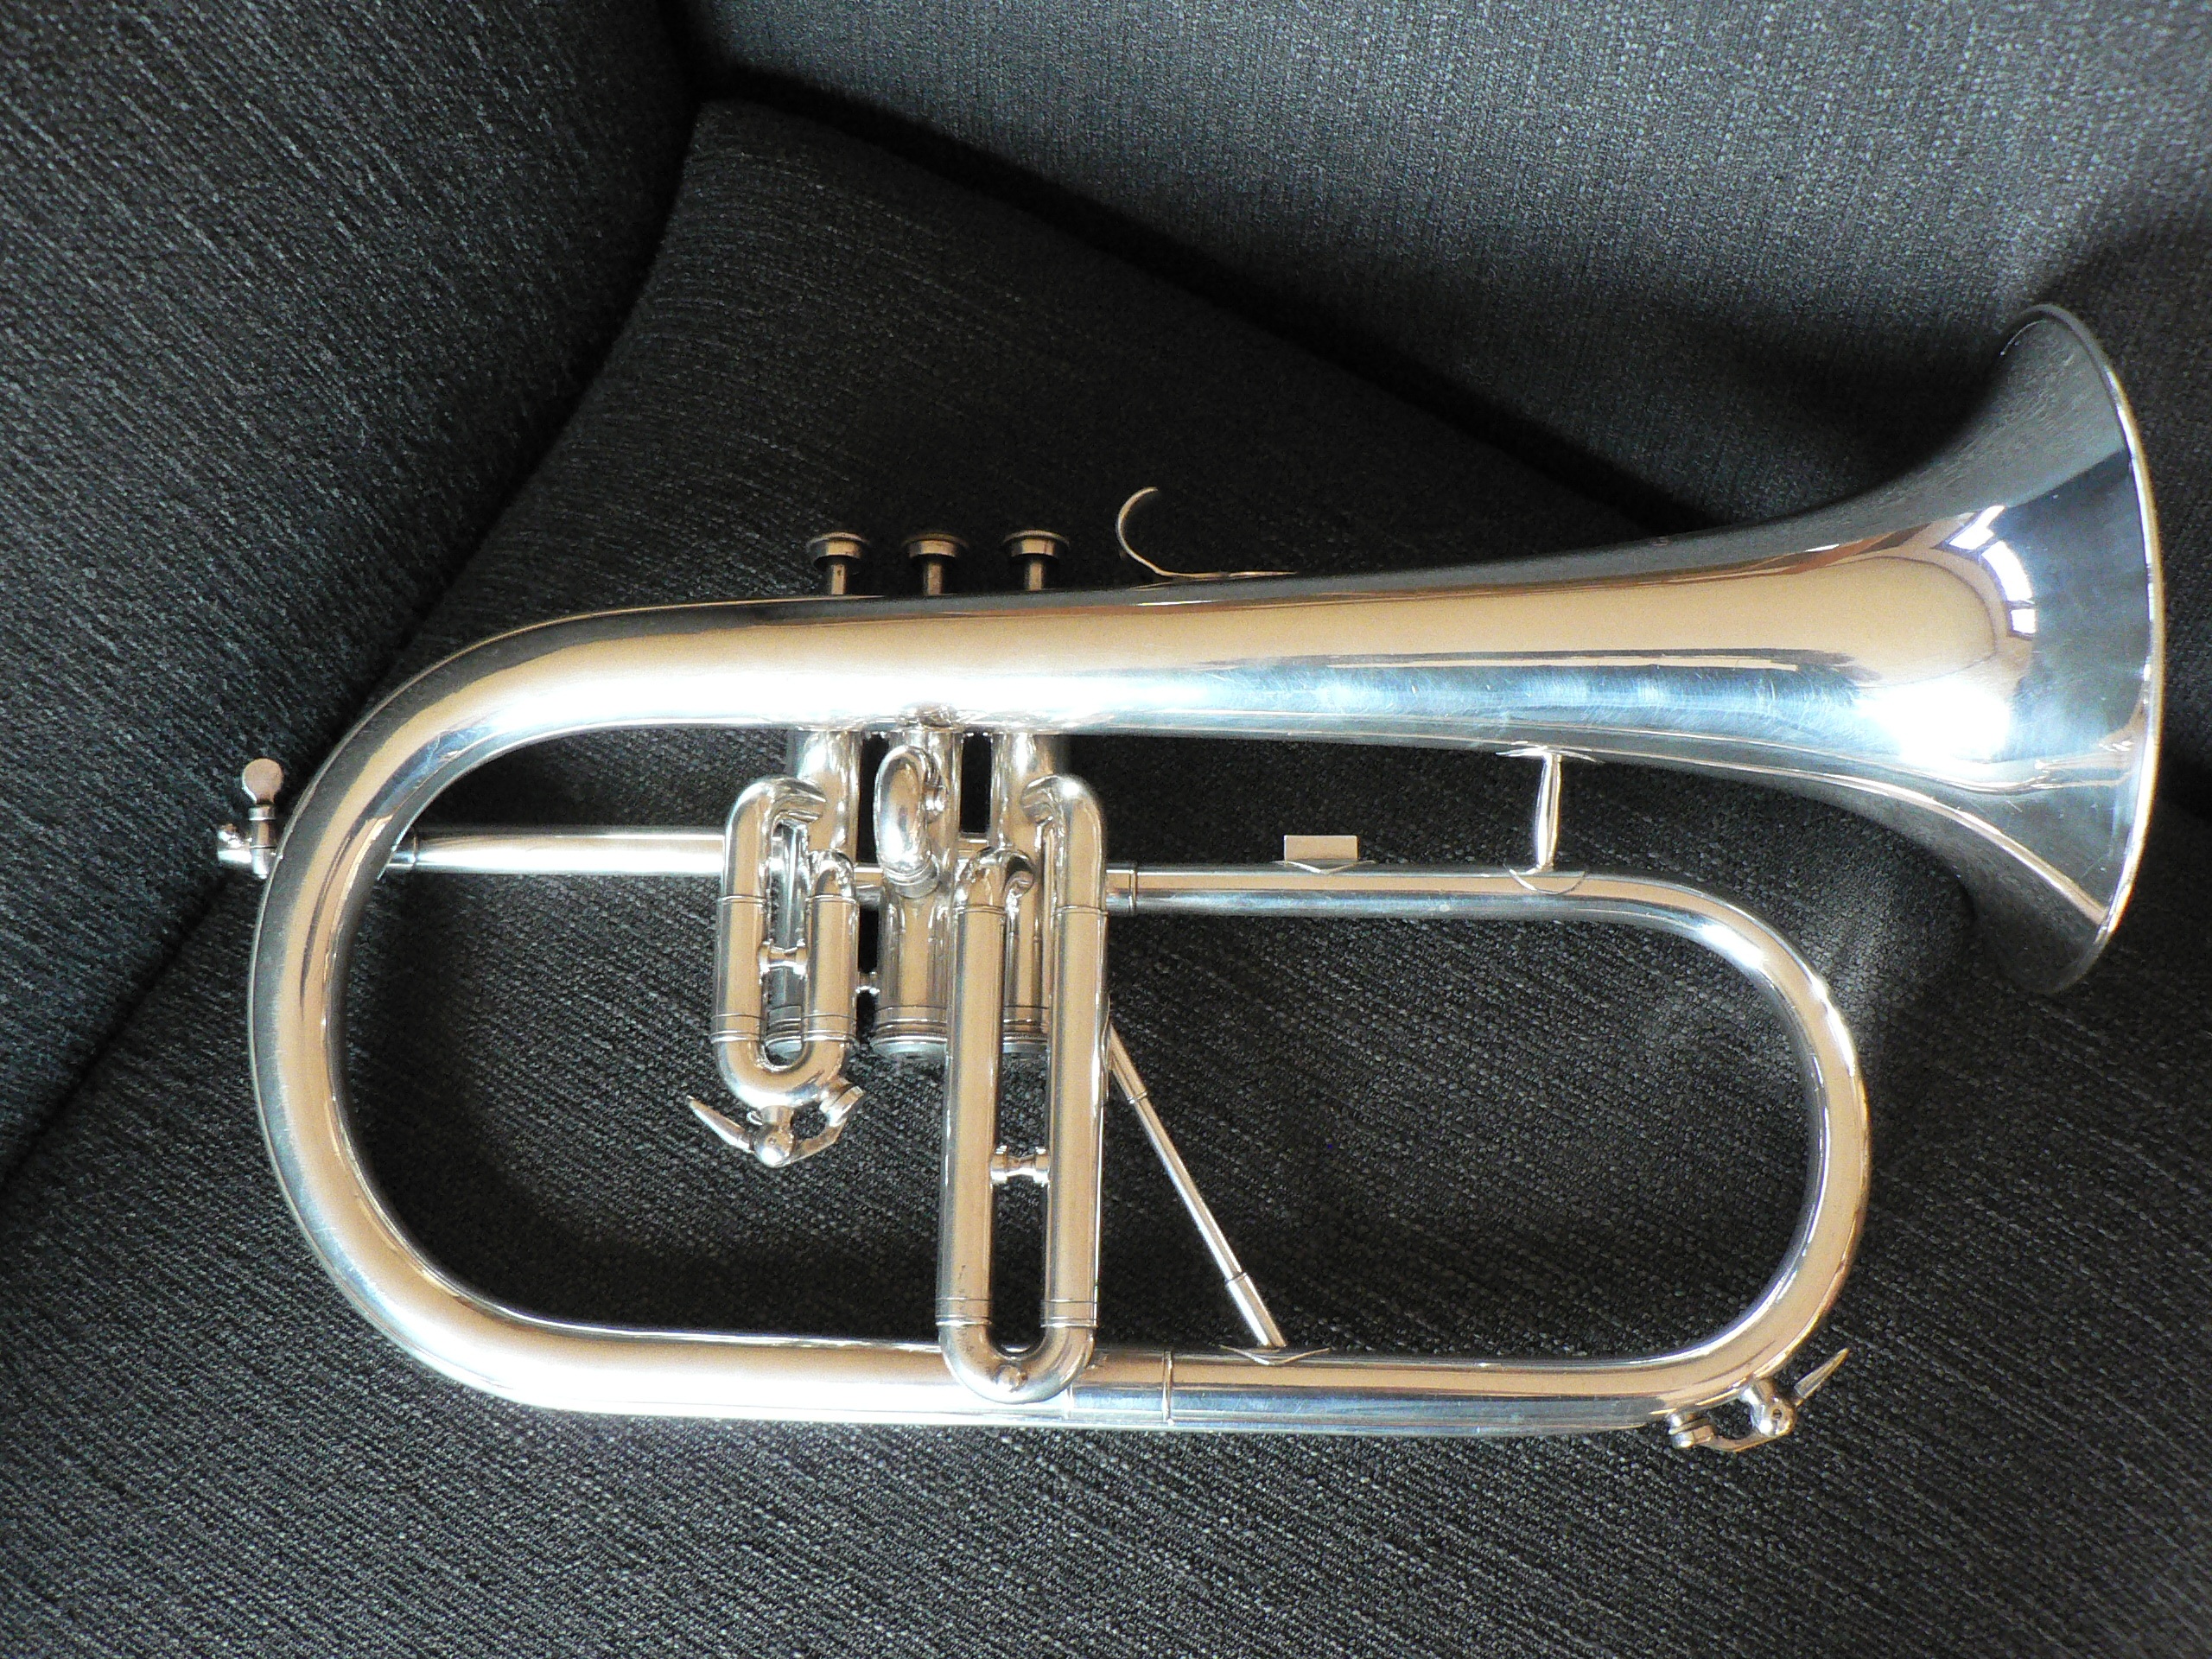
horn, musical instrument, trombone, silver, trumpet, tuba, bass guitar, wind instrument, brass instrument, euphonium, types of trombone, saxhorn, alto horn, flugelhorn, courtois